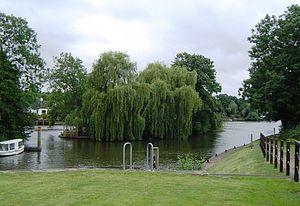
Friday Island est une île de la Tamise près d'Old Windsor dans le Berkshire. Elle est située entre les écluses de Bell Weir et d'Old Windsor.